Bern–Lucerne railway

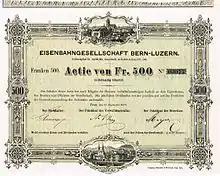
Share certificate of the Bern-Lucerne Railway Company of 20 September 1873

In 1857, the Swiss East–West Railway ("Schweizerische Ostwestbahn") planned a railway on the La Neuveville–Biel–Bern–Gümligen–Langnau–Lucerne–Zug–Zürich route with a branch from Zug to Rapperswil, part of which would have formed this line. Since construction had begun without finance having been secured, the company went bankrupt. The canton of Bern took over the Bernese shares of the line and allowed the work to be completed. The Gümligen–Langnau section was opened by the Bern State Railway ("Bernische Staatsbahn") on 1 June 1864. The Bern-Lucerne Railway ("Bern-Luzern-Bahn," BLB) took over the section in 1875 and opened the remaining section between Gütsch near Lucerne and Langnau on 11 August. Thus, continuous operations between Bern and Lucerne were possible. But because of excessive construction costs, the BLB had become insolvent, forcing it to be taken over in 1877 by the canton of Bern as the main creditor of the BLB. The canton commissioned the Chemins de fer du Jura bernois (Bernese Jura Railways, JB) to manage the company. From 1882, the Bern–Lucerne line was then leased by the JB, which changed its name to the Jura–Bern–Luzern (Jura–Bern–Lucerne Railway, JBL) in 1884. In 1890, the JLB finally went to the newly founded Jura–Simplon Railway ("Jura-Simplon-Bahn", JS), which also acquired the Bern–Lucerne line from the canton of Bern. With the nationalisation of the JS in 1902, the Bern–Lucerne line became part of the Swiss Federal Railways (SBB).